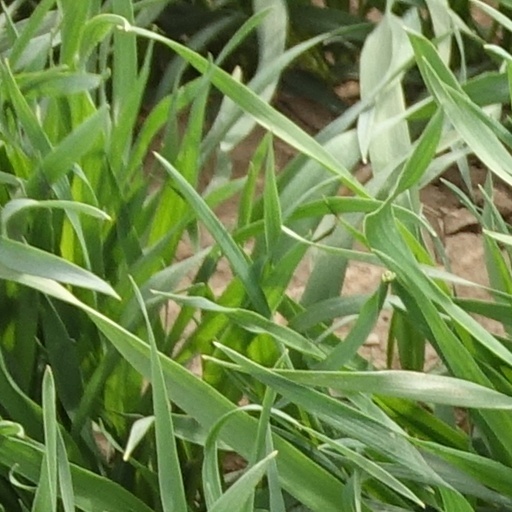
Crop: wheat